Kestrel (rocket launcher)

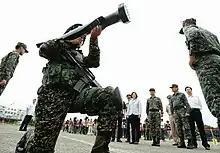
Kestrel system demonstrated for Taiwanese President Tsai Ing-wen

The Kestrel entered service with the ROCMC in 2015. In 2018 the Republic of China Military Police placed an order for 445 launchers. As of December 2019 the ROCMP had procured 397 combat systems, 238 test systems and five training simulators.